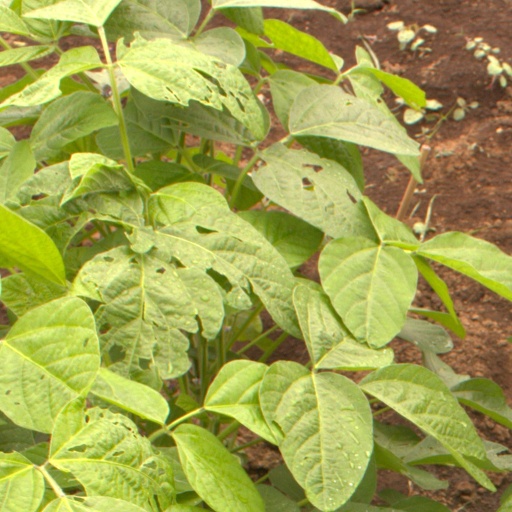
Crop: soybean